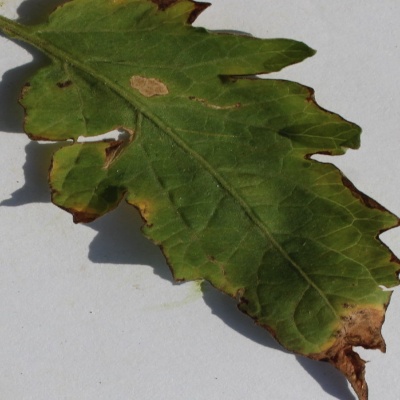
Crop: Tomato
Condition: leaf blight